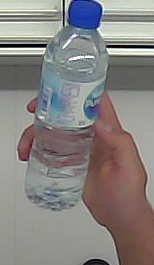
Product: nestle_water